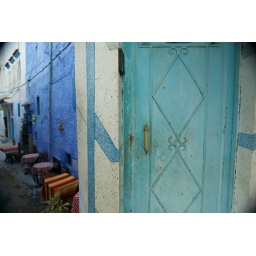
a blue door in the medina - Chefchaouen, Morocco